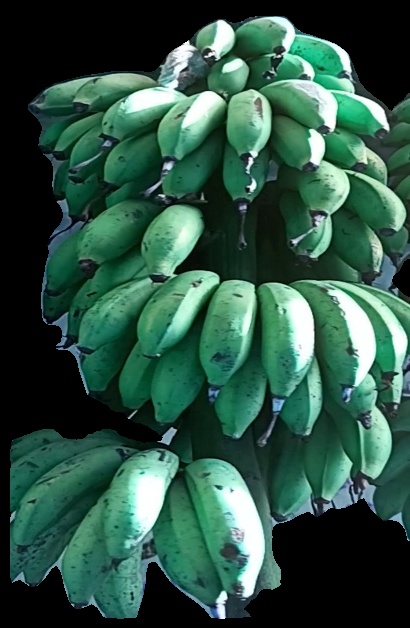
Variety: rasbale
Grade: grade2